Trigona spinipes

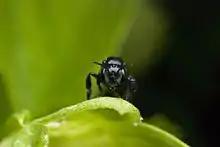

"Trigona spinipes" is quite common in large areas of Brazil as well as Paraguay, Argentina, and other parts of South America. It inhabits a variety of habitats including the cerrado (neotropical savannah), and tropical forests. Studies concerning "Trigona spinipes" have largely been conducted in Eastern and Southeastern Brazilian states such as São Paulo, Alagoas and Minas Gerais.